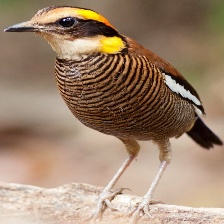
Species: BANDED PITA
Scientific name: HYDRORNIS GUAJANA